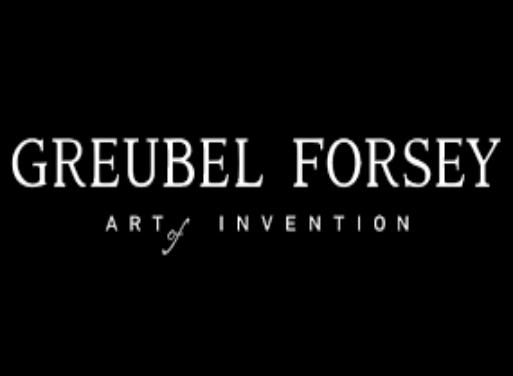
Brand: greubel forsey
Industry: Electronic